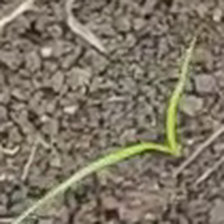
Weed species: Digitaria_SP_(Digitaria Sanguinalis )